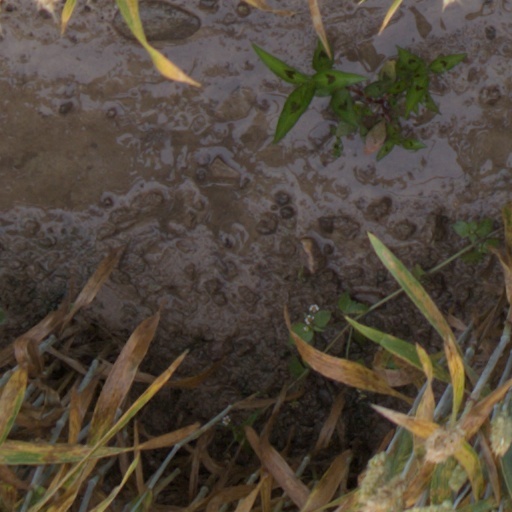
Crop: wheat